Battle of Bairoko

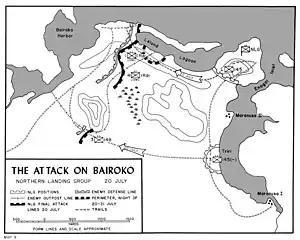
Attack on Bairoko, 20 July 1943

The Japanese defensive positions around Bairoko were formidable, and the garrison had been reinforced since the initial US landing at the Rice Anchorage. Nevertheless, the attack began around 08:00 on 20 July. The 3rd Battalion, 148th Infantry Regiment began the approach, stepping off from Triri along the Triri–Bairoko Trail at this time. They were followed half an hour later by the 1st Raider Battalion, which had been reorganized into two full strength companies and two under strength companies, who set off from Enogai, to the north. The two full strength companies, Companies B and D, were committed to the assault, while A and C remained around Enogai, adopting a defensive posture. The 4th Raider Battalion followed shortly after the 1st, advancing along the Enogai–Bairoko Trial parallel with the southern shore of Leland Lagoon. One platoon from the 1st Raider Battalion advanced along the sandspit to the north of the lagoon, on the extreme right of the advancing US forces.